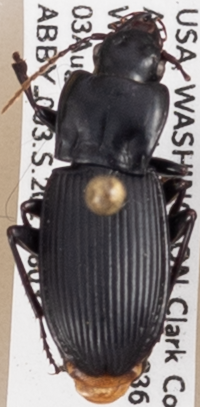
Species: Pterostichus herculaneus
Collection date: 2021-08-03
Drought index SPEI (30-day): -2.09
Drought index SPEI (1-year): -1.13
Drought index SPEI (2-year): -0.32